Novosokolniki

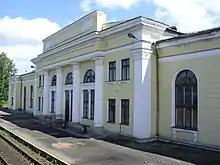
The railway station in Novosokolniki

Novosokolniki is an important railway hub, located at the crossing of two lines. One railway connects Moscow and Velikiye Luki with Riga and runs in the east–west direction. Another railway, running in the north–south direction, connects St. Petersburg and Dno with Nevel and Vitebsk. In Nevel, south of Novosokolniki, it splits into two railway lines, both running southeast into Belarus: one line to Vitebsk and another one to Grodno via Polotsk and Maladzyechna.